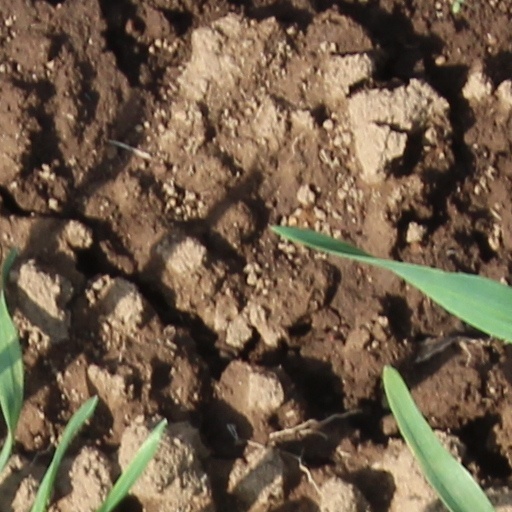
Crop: wheat